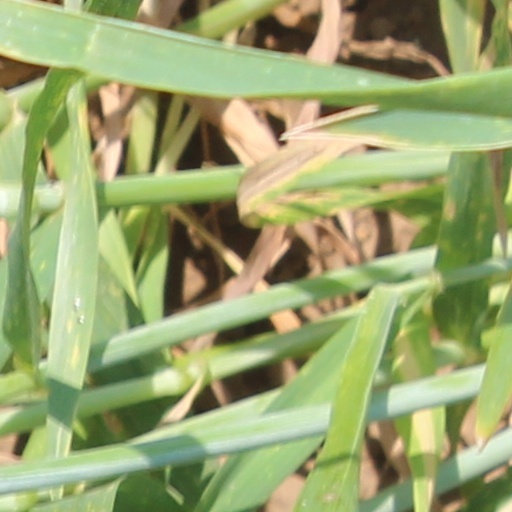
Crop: wheat